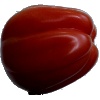
Label: tomato_heart